WWVH

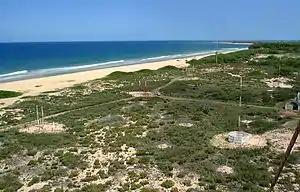
WWVH antenna field

WWVH is the callsign of the U.S. National Institute of Standards and Technology's shortwave radio time signal station located at the Pacific Missile Range Facility Barking Sands, in Kekaha, on the island of Kauai in the state of Hawaii.